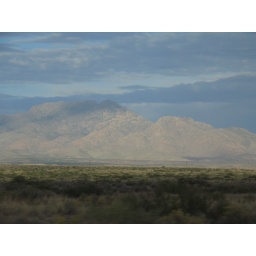
A mountain that was lit up by the sunlight on the road from Albuquerque to Alamogordo in New Mexico